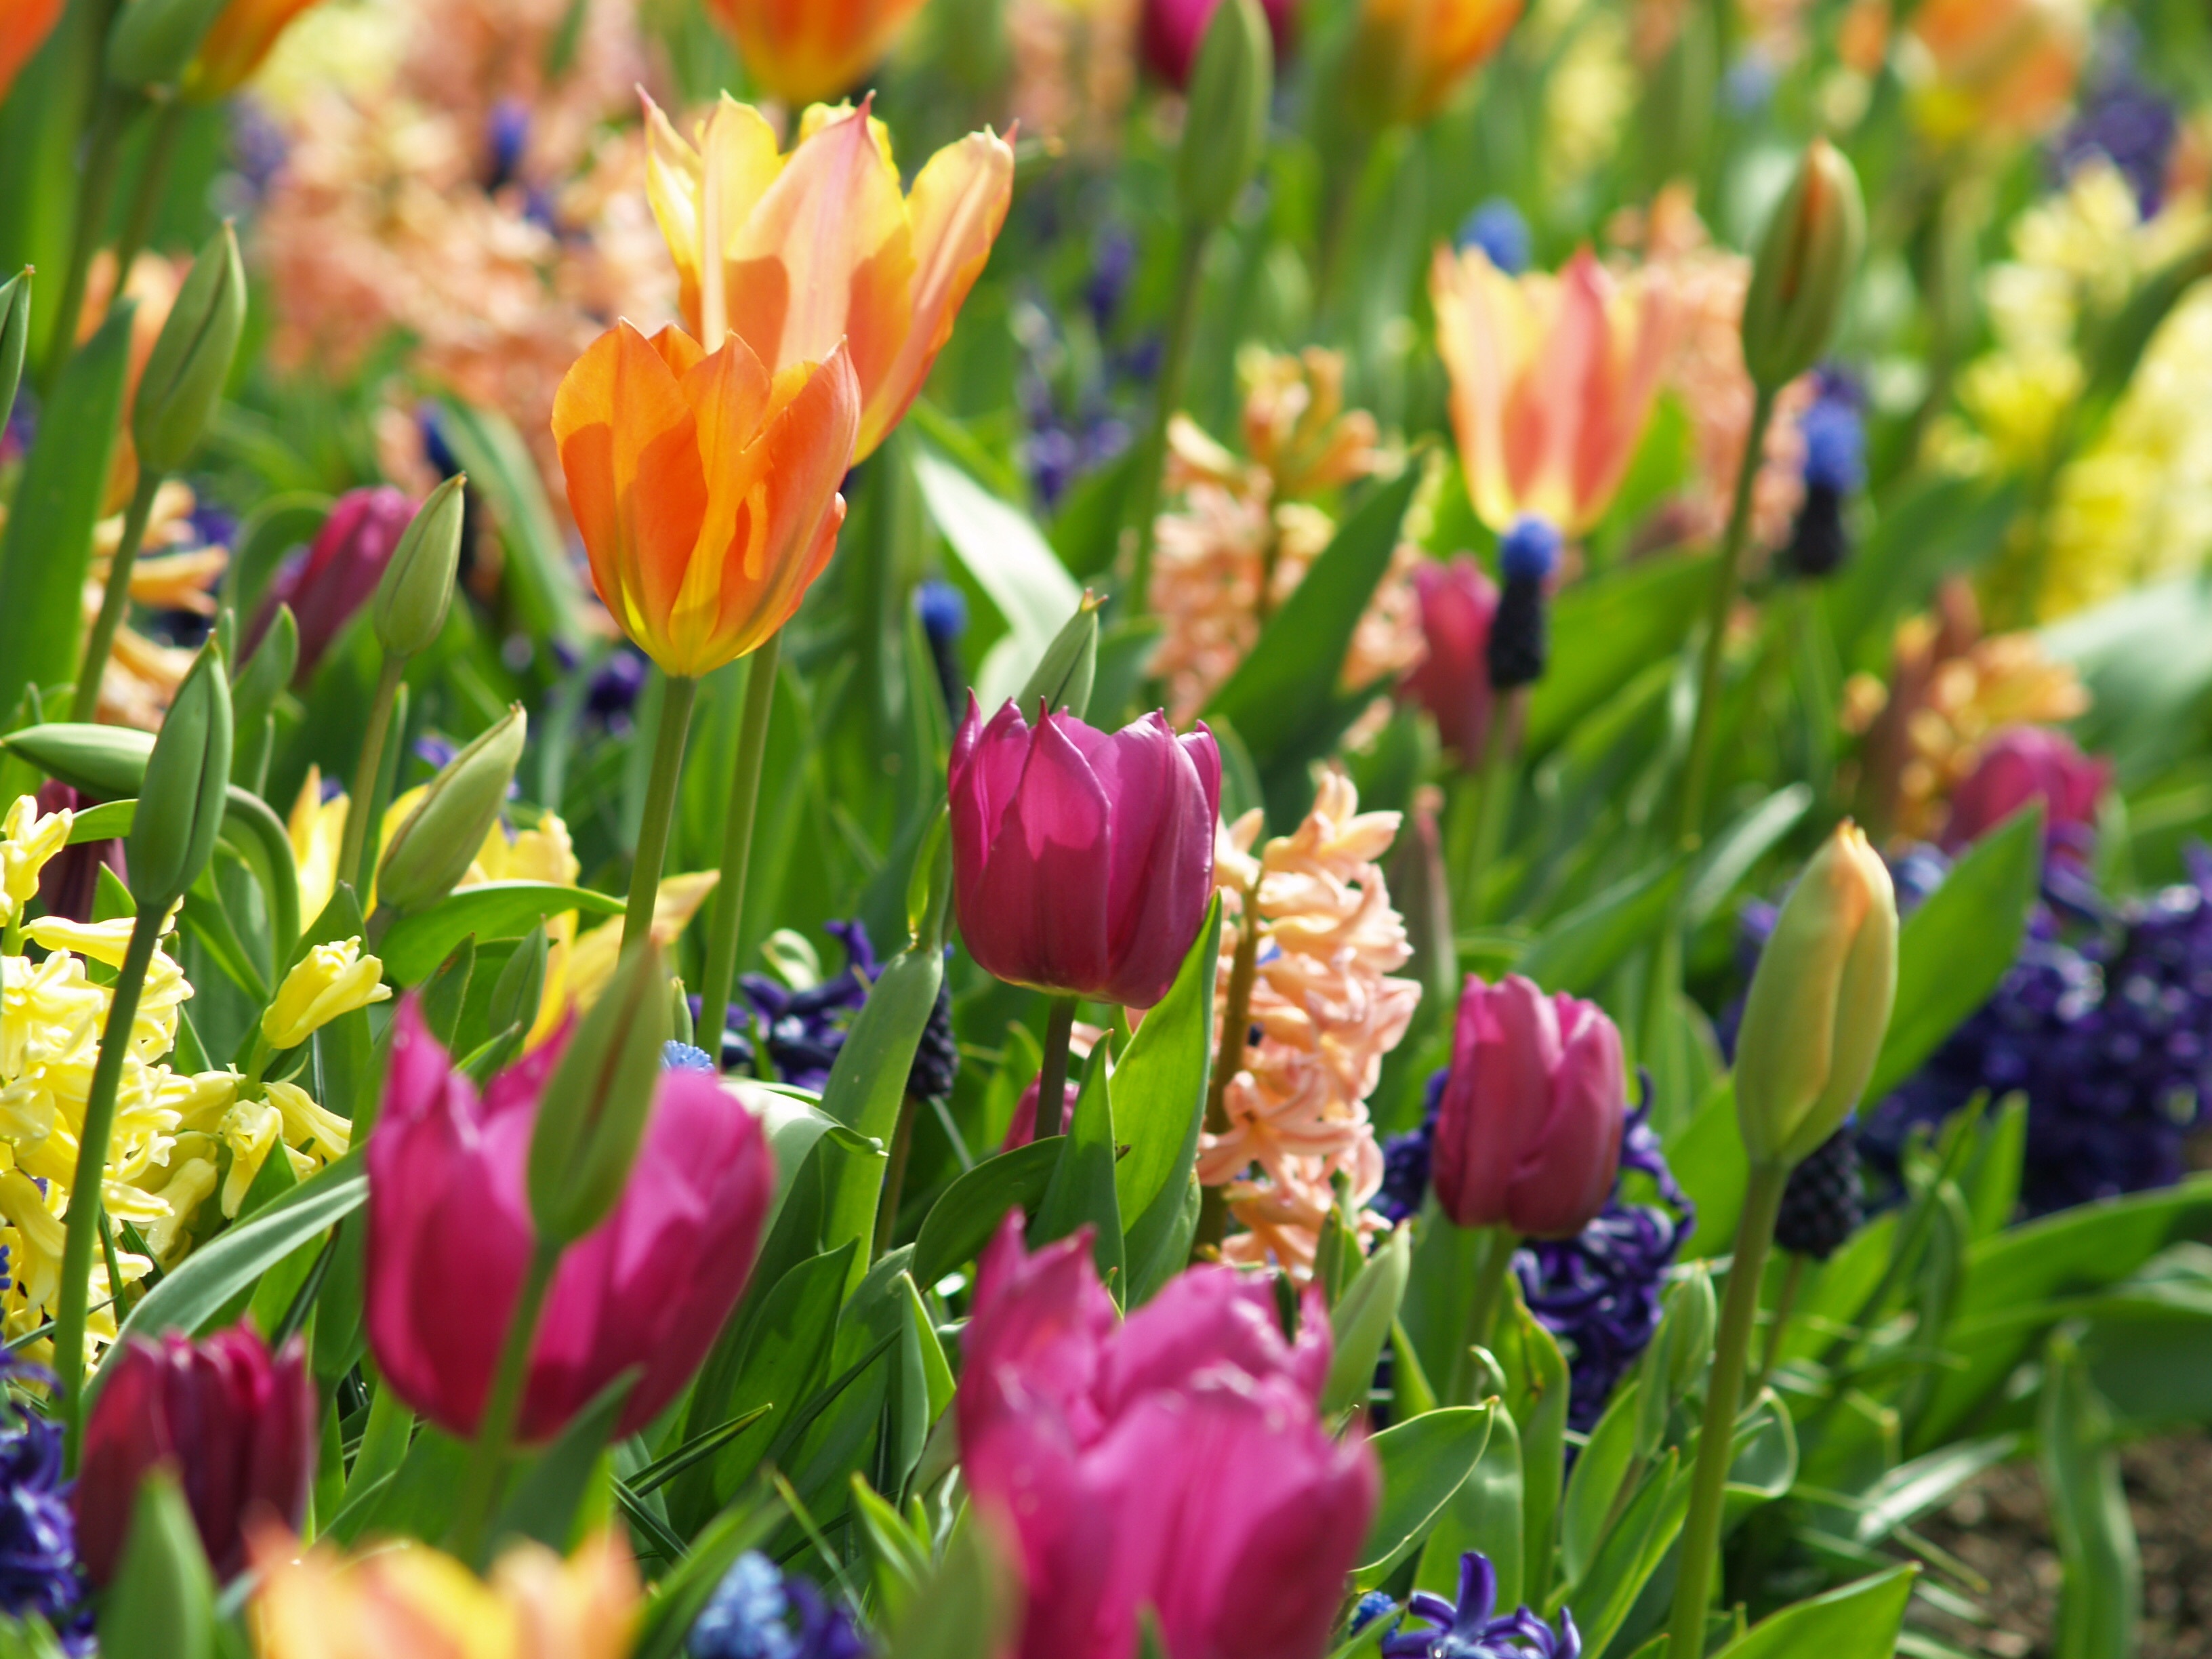
nature, blossom, plant, sun, leaf, flower, petal, bloom, summer, floral, tulip, bouquet, spring, green, color, natural, fresh, botany, colorful, garden, flora, season, flowers, bright, easter, crocus, flowering plant, isle of wight, land plant